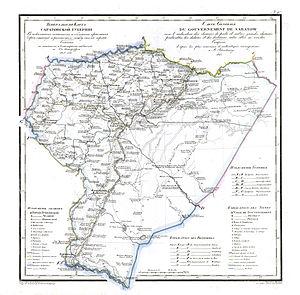
Le gouvernement de Saratov est une division administrative de l’Empire russe, puis de la RSFS de Russie, située en Russie, sur le cours de la Volga. Sa capitale était la ville de Saratov. Créé en 1796, le gouvernement exista jusqu’en 1928.